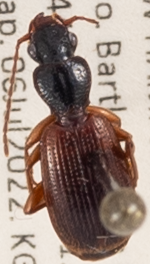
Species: Cymindis neglecta
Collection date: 2022-07-06
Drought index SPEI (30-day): -1.376
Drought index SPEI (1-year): -0.692
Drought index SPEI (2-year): -1.28